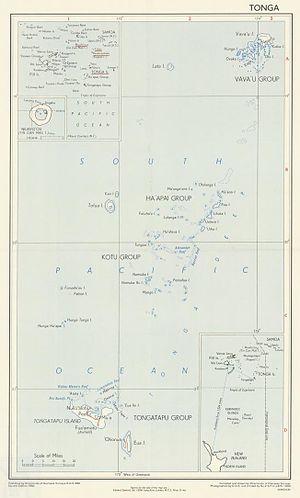
Carte des Tonga de 1960 réalisée par le Directorate of Overseas Surveys britannique. Sur la carte figure l'île de Niuafo'ou, surnommée ""Tin can mail island""
Niuafoʻou, aussi appelée Tin Can Mail Island et anciennement Good Hope Island, est une île volcanique au nord des Tonga dans l'océan Pacifique. Elle est formée de plusieurs lacs volcaniques au milieu du cratère principal, dont le cône s'est effondré à la suite d'une éruption. Ses côtes formées de falaises et l'absence de lagon en rendent l'accès très difficile pour les bateaux. Le volcan est toujours en activité et les éruptions successives ont laissé des coulées de lave sur toute la partie sud-ouest. L'île est également vulnérable aux cyclones.